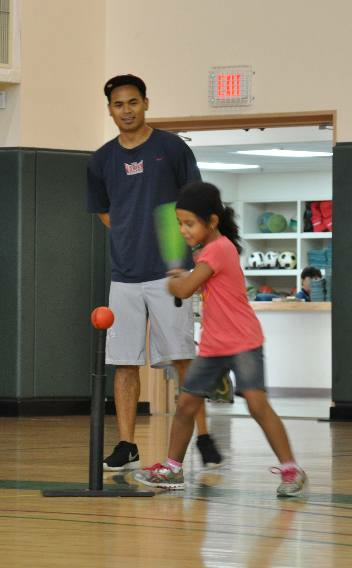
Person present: Yes